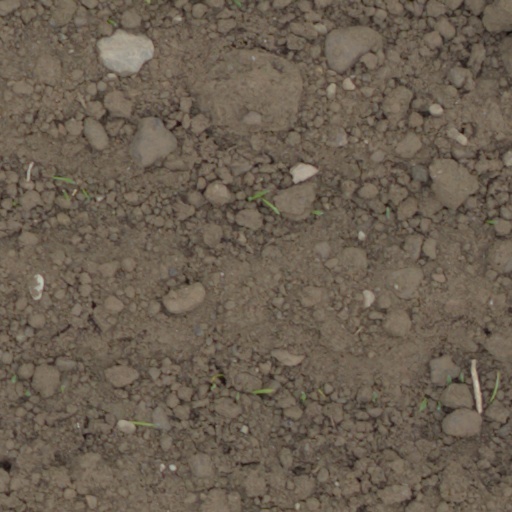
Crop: wheat